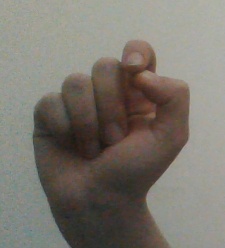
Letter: fa